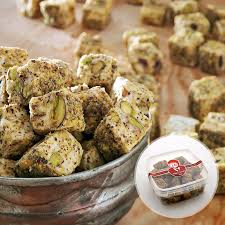
Yemek: lokum